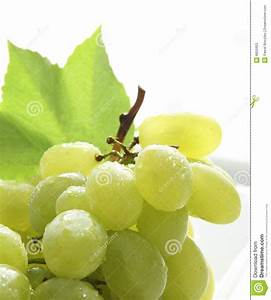
Label: Grapes